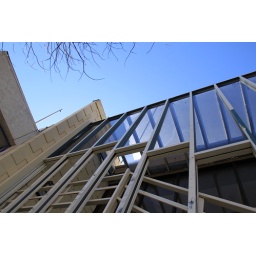
Iron, glass, and cement come together in this office building facade.